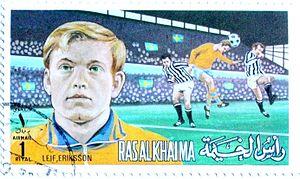
Leif Eriksson est un footballeur suédois des années 1960 et 1970. Il était attaquant. Après sa carrière de footballeur il est devenu entraineur.